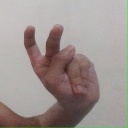
अक्षर: ऐ